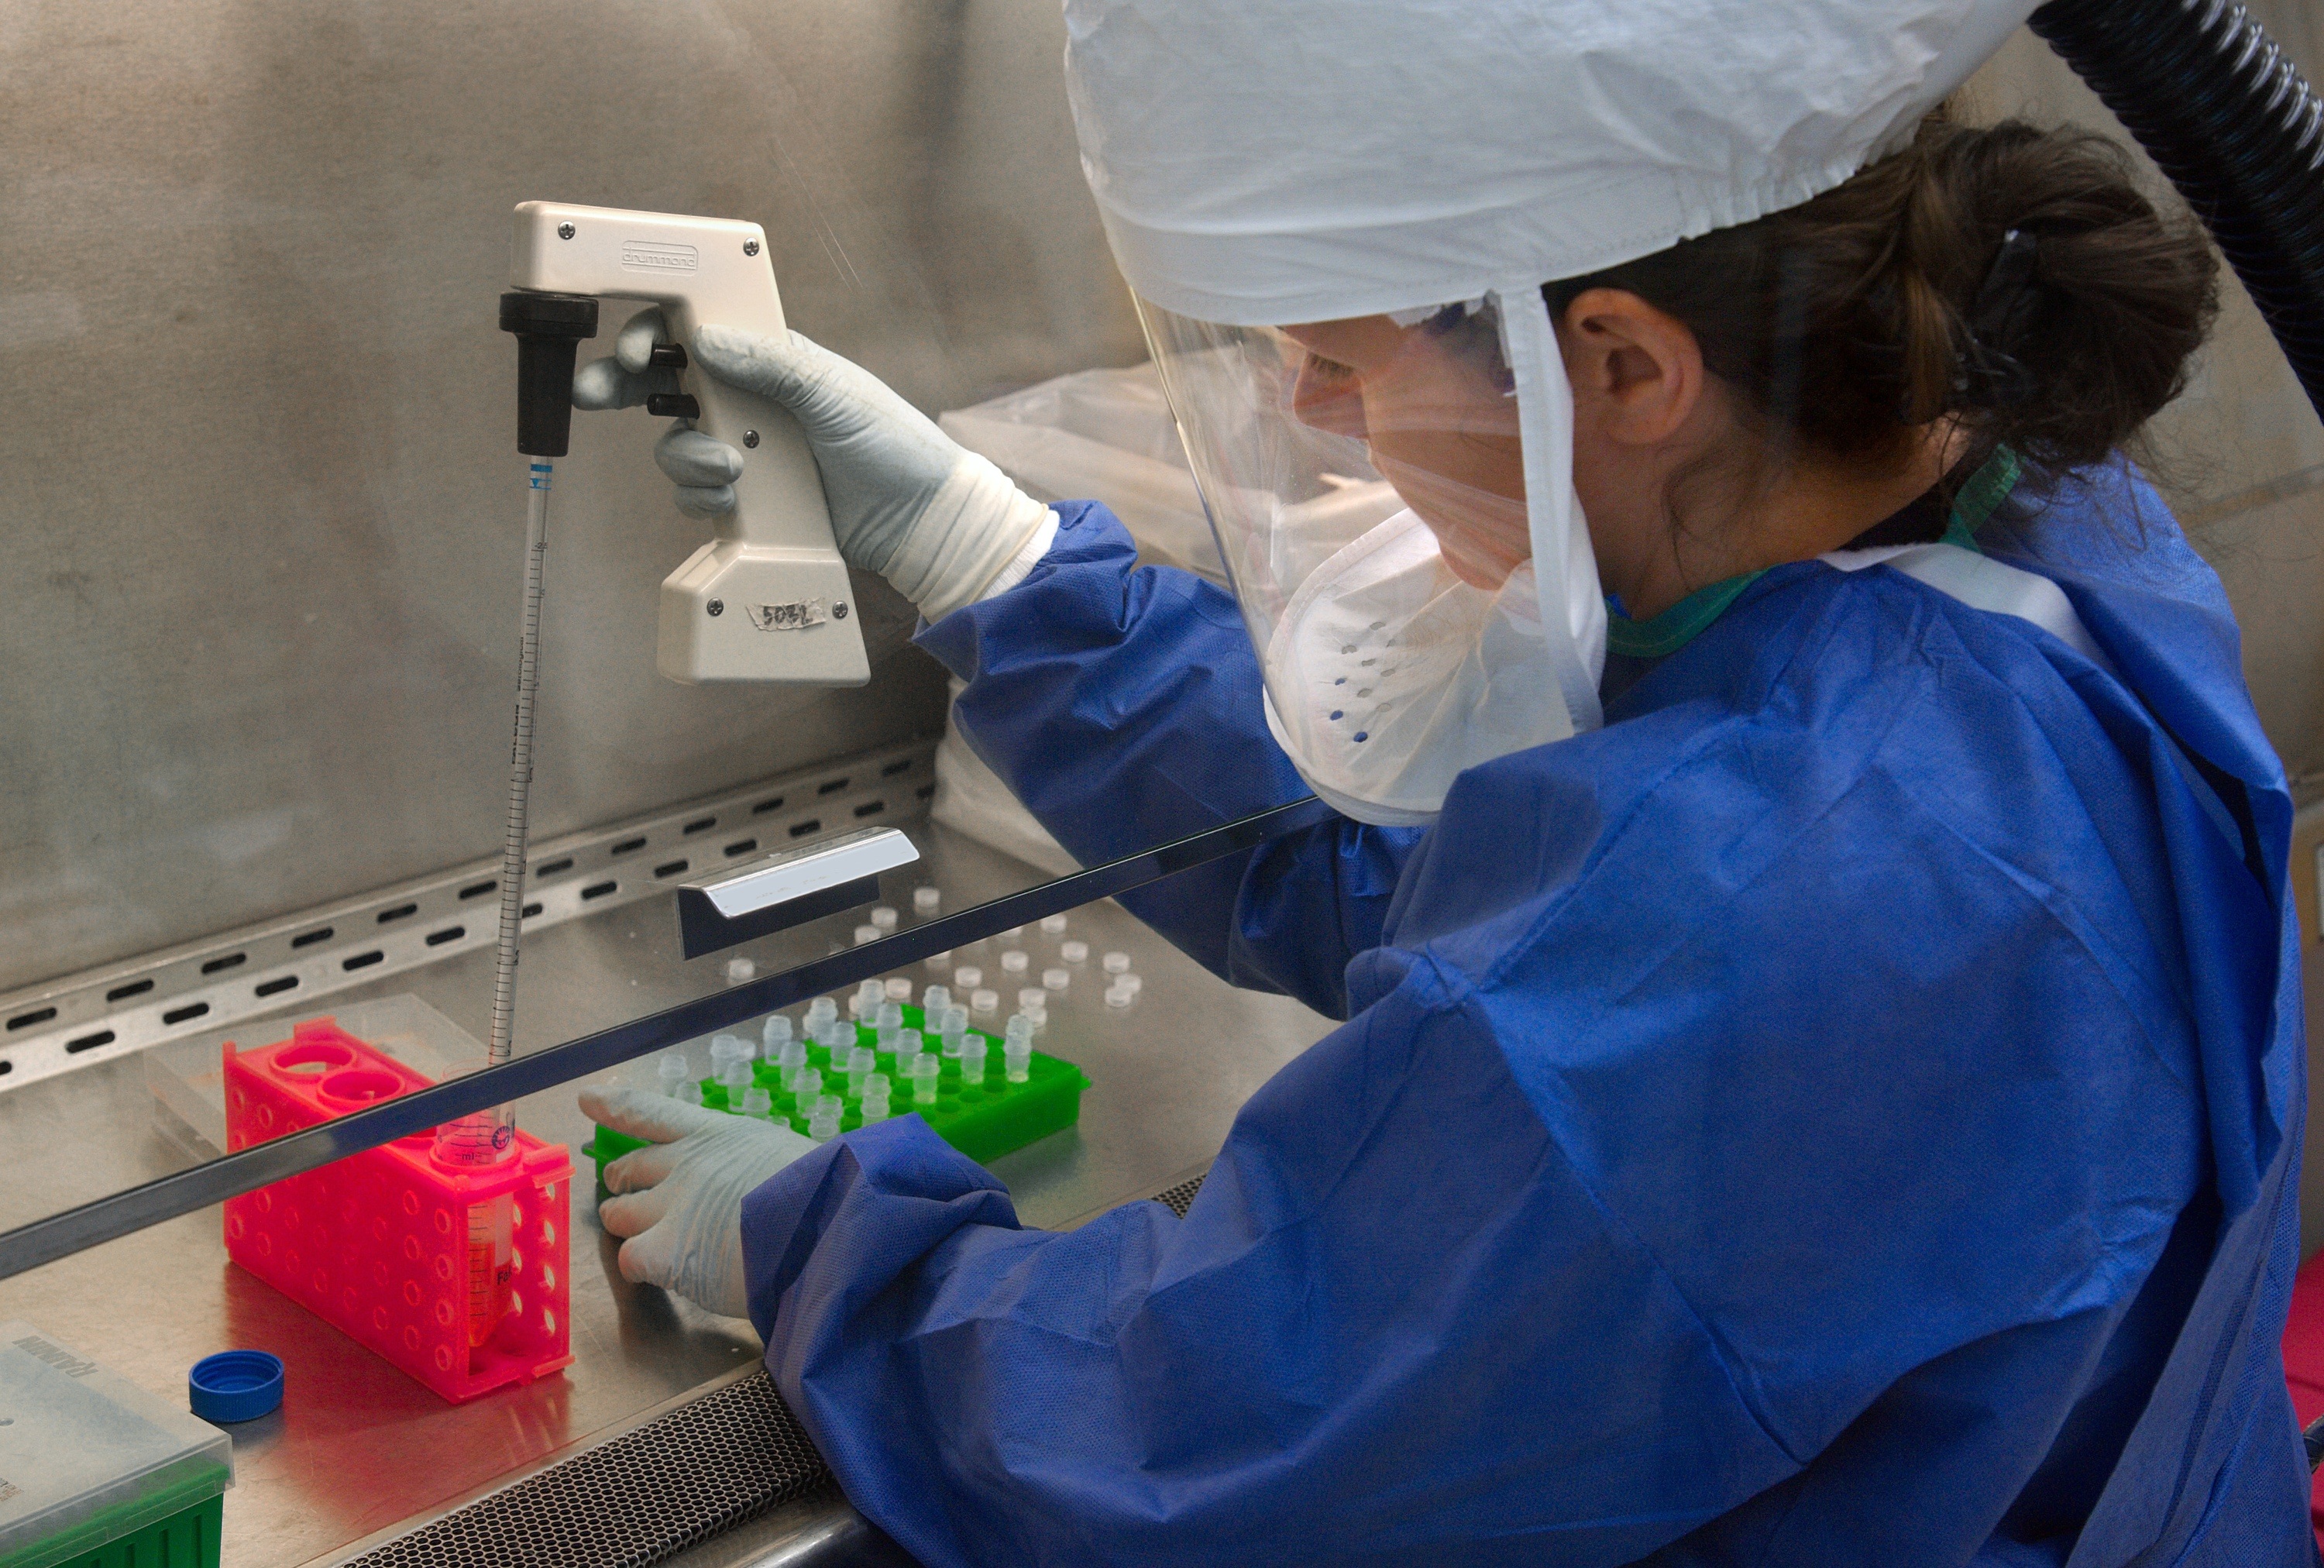
person, woman, science, mask, bottles, laboratory, doctor, blouse, virus, surgeon, scientist, pipette, medical world, pathologist, control and prevention of diseases, microbiologist, transfer virus h7n9, searcher, caregivers, protective equipment, research center, treatments, microbes, public health, surgical technologist